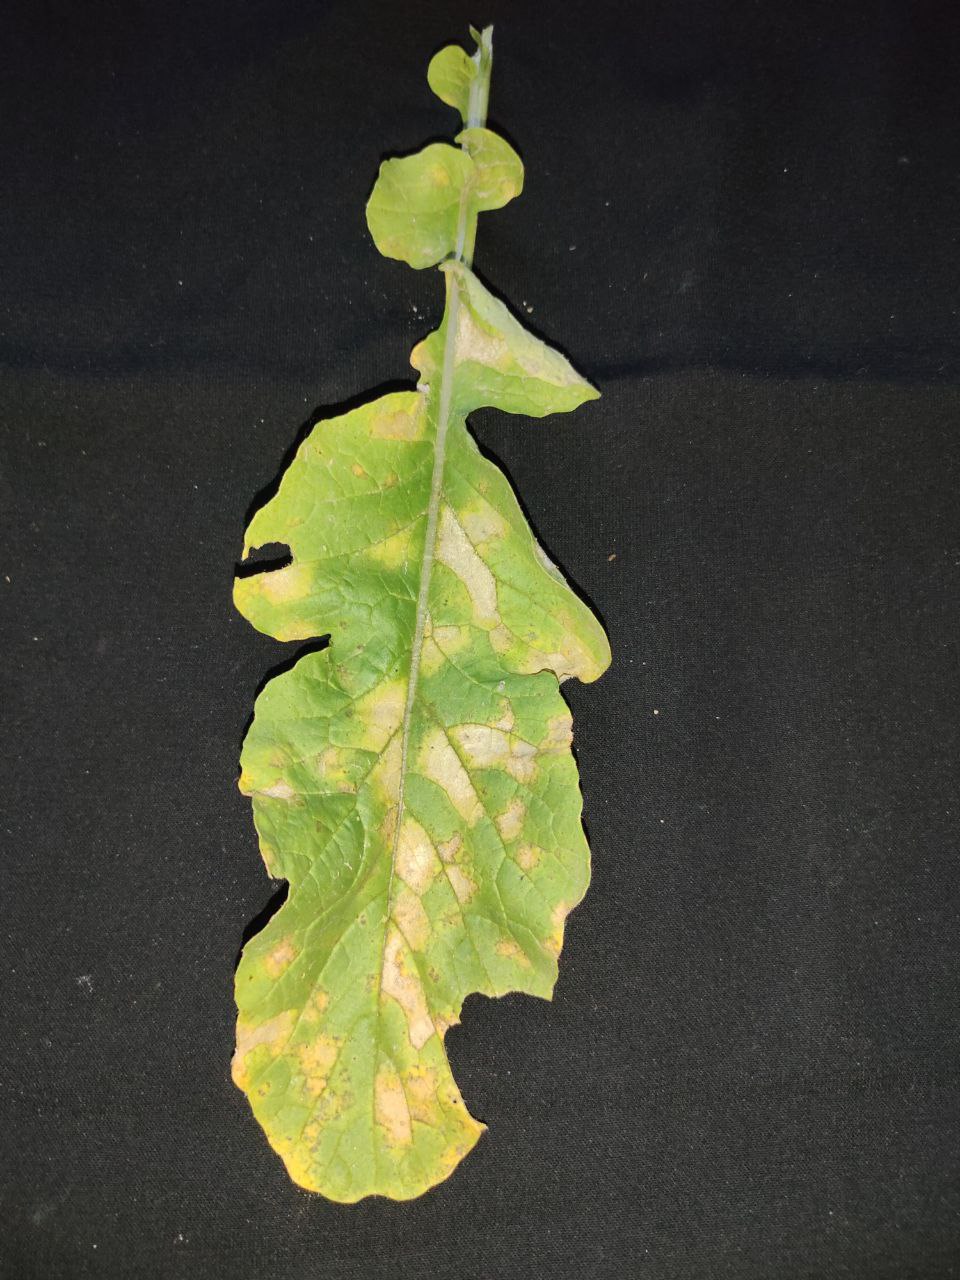
Label: Mosaic virus